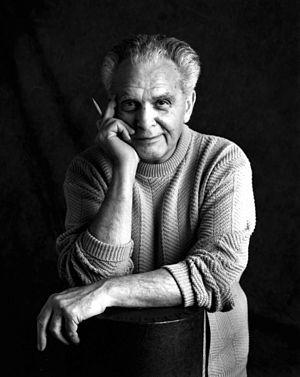
Marvel Worldwide Inc., plus communément appelé Marvel Comics ou Marvel, après avoir été nommé Timely Comics puis Atlas Comics, est une subdivision de Marvel Entertainment et l'une des principales maisons d'édition américaines de comic books. Parmi les personnages possédés par Marvel figurent les célèbres Spider-Man, X-Men, Quatre Fantastiques, Hulk, Thor, Captain America, Iron Man, Daredevil, Wolverine et de nombreux autres. La plupart de ces personnages évoluent et interagissent dans le même monde fictif appelé Univers Marvel.
L'âge d'argent des comics est une période de l'histoire de la bande dessinée américaine où le succès commercial des principaux comic books s'accompagne de diverses évolutions artistiques. C'est le retour des comics de super-héros — alors passés de mode depuis plusieurs années — qui marque le début de la période. Succédant à l'âge d'or des comics, et à une période intermédiaire dans la première moitié des années 1950, l'âge d'argent recouvre le laps de temps allant de 1956 à la fin des années 1960. Il laisse ensuite la place à la période suivante, appelée l'âge de bronze, à laquelle succèdera ensuite l'âge moderne. Un certain nombre d'auteurs importants ont contribué à la première partie de l'époque, notamment les scénaristes Stan Lee, Gardner Fox, John Broome et Robert Kanigher, et les dessinateurs Curt Swan, Jack Kirby, Gil Kane, Steve Ditko, Carmine Infantino, John Buscema et John Romita, Sr. À la fin de l'âge d'argent, une nouvelle génération d'auteurs arrive sur le devant de la scène, parmi lesquels des scénaristes comme Denny O'Neil, Mike Friedrich, Roy Thomas, ou Archie Goodwin et des dessinateurs tels que Neal Adams ou Jim Steranko.
Jack Kirby, né Jacob Kurtzberg le 28 août 1917 dans le Lower East Side à New York et mort le 6 février 1994 à Thousand Oaks en Californie, est un dessinateur de bande dessinée et l'un des artistes les plus influents, célèbres et prolifiques de la bande dessinée américaine. Surnommé « the King of Comics », il est à l'origine de nombreuses séries qui marquent l'histoire des comics américains.
Les X-Men est le nom d'une équipe de super-héros évoluant dans l'univers Marvel de la maison d'édition Marvel Comics. Créée par le scénariste Stan Lee et le dessinateur Jack Kirby, l'équipe apparaît pour la première fois dans le comic book X-Men #1 en septembre 1963.